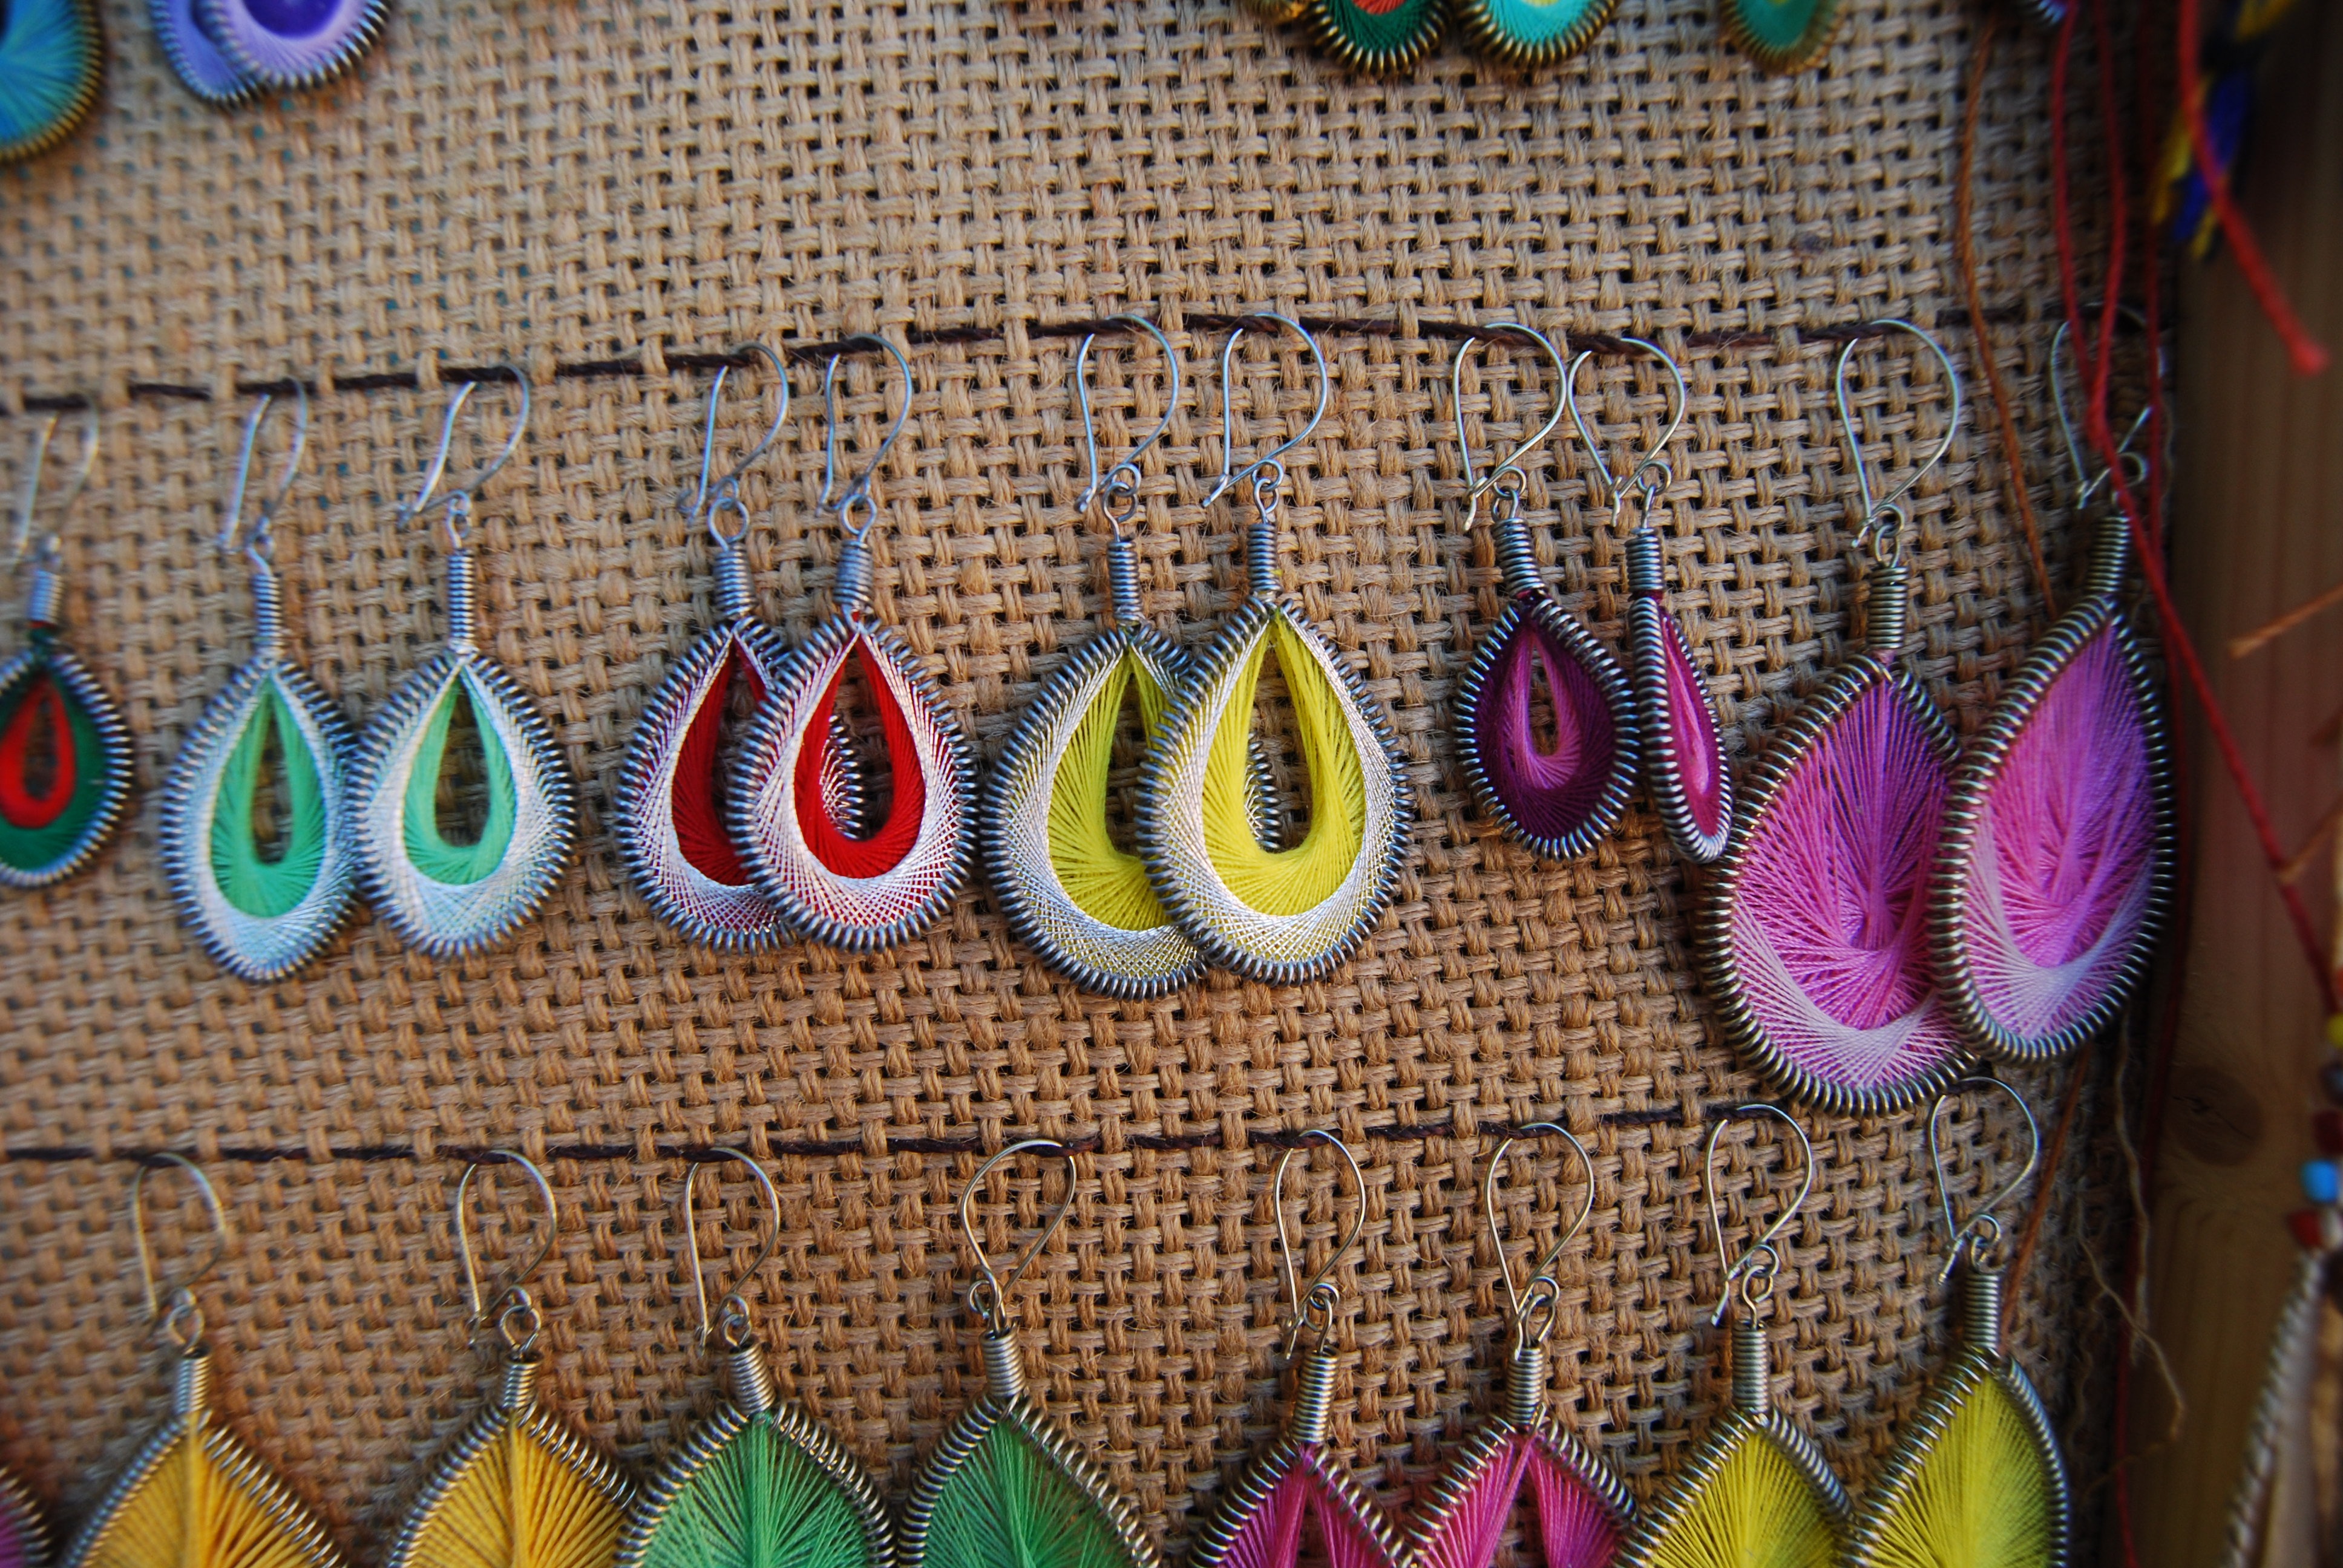
green, vendor, colourful, color, fashion, colorful, jewelry, thread, earring, textile, art, earrings, accessories, selling, accessory, street vendor